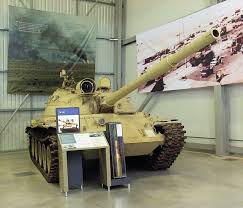
Label: T-62